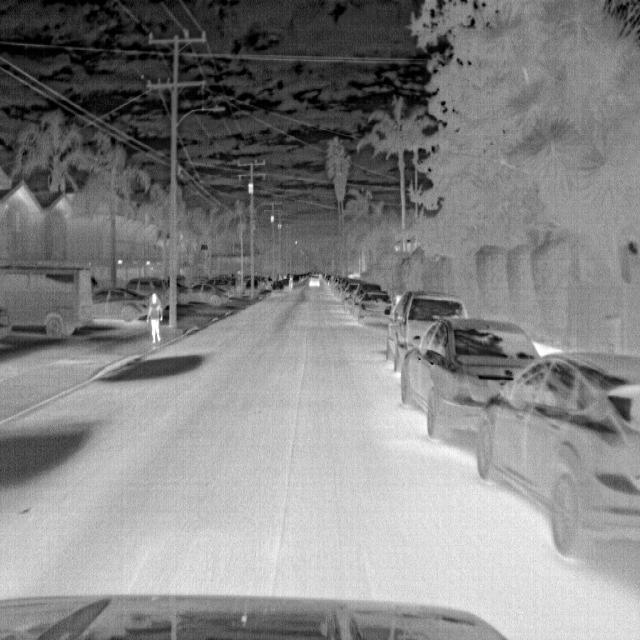
Detected objects:
label: person